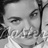
Emotion: neutral